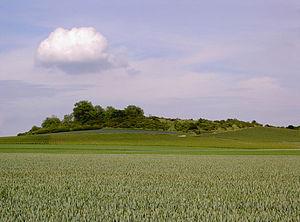
Auteur
Cernay-lès-Reims est une commune française située dans le département de la Marne en région Grand Est.
La Marne compte 182 sites classés zone naturelle d'intérêt écologique, faunistique et floristique de type I et II.